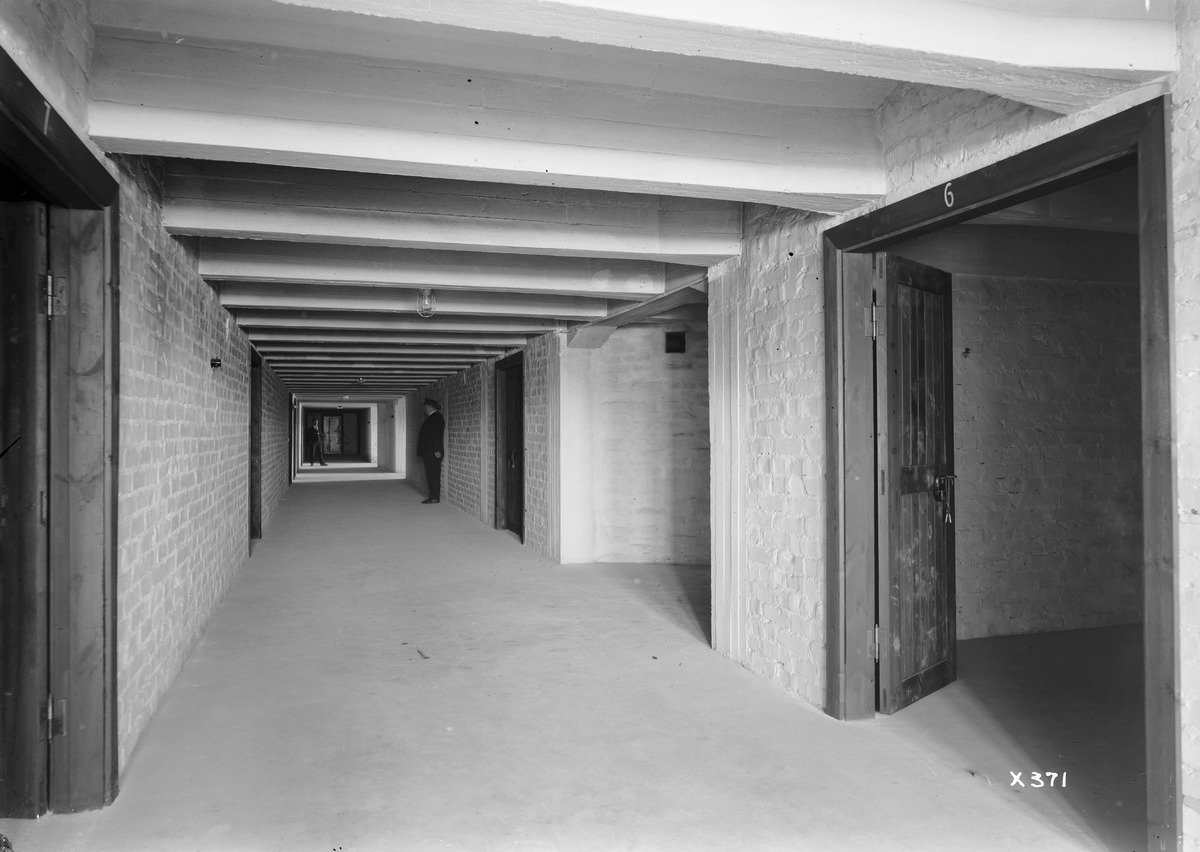
Oulun uuden tullitalon sisätiloja
The interior of Oulu's new customhouse
sisällön kuvaus: Oulun uuden tullitalon sisätiloja 7.4.1934. Käytävä kellarikerroksessa. content description: The interior of Oulu's new customhouse on April 7, 1934. A hallway in the basement.
Vuosi: 1934
Paikka: Suomi, Oulu, Suomi, Pohjois-Pohjanmaa, Oulu
Aiheet: tullitalot; sisäkuva; rakennukset; tullilaitos; tullit; käytävät; kellarit; buildings; customs; customhouses; basements; cellars; corridors; hallways